A4 road (England)

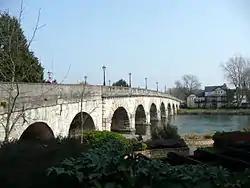
Maidenhead Bridge crossing the River Thames

On Slough's western boundary is the Huntercombe Spur roundabout linking the A4 to junction 7 of the M4 motorway. Here the dual carriageway ends. The road bends right at Taplow and passes under a high railway bridge, then over the River Thames flood prevention channel.